Niccolò Zanellato

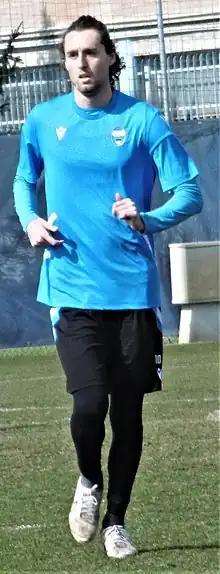

Niccoló Zanellato (born 24 June 1998) is an Italian footballer who plays as a midfielder.